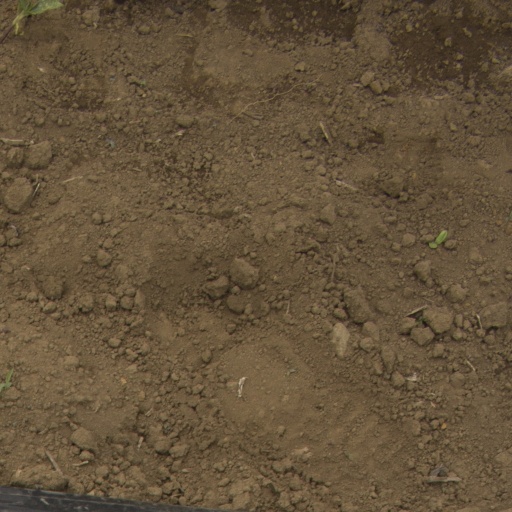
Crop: Jerusalem artichoke